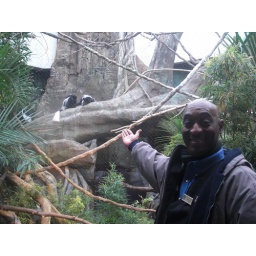
Wallace spots two black &amp;amp; white colobus monkeys relaxing in a tree